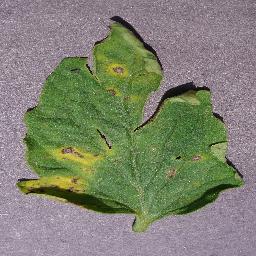
Label: Tomato___Septoria_leaf_spot